HMV

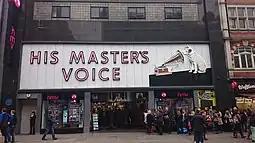
HMV reopened its original shop at 363 Oxford Street (previously Foot Locker until 2010) in October 2013. This shop was closed on 5 February 2019 following the purchase of HMV by Sunrise Records. The location was later turned into an American candy outlet in 2022, and was then finally reopened in November 2023.

In 2006, the HMV Group purchased the Ottakar's book chain and merged it into Waterstones. The merger tied into HMV's strategy for growth, as many of the Ottakar's branches were in smaller towns. The Competition Commission provisionally cleared HMV Group, through Waterstones, for takeover of the Ottakar's group on 30 March 2006, stating that the takeover would "not result in a substantial lessening of competition". Waterstones then announced that it had successfully negotiated a takeover of Ottakar's on 31 May 2006. All 130 Ottakar's shops were rebranded as Waterstones prior to Christmas 2006. In March 2007, new group CEO Simon Fox announced a 10% reduction over three years in the enlarged Waterstones total shop space, comprising mostly dual location shops created by the acquisition of Ottakar's.